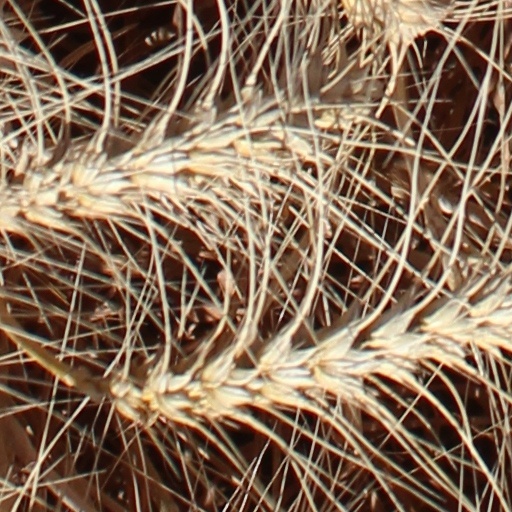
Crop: wheat